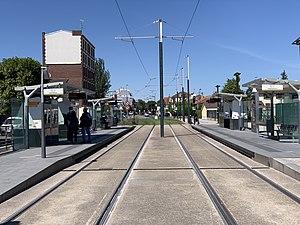
Station de tramway Jean Vilar, ligne 8 du tramway d'Île-de-France, Villetaneuse.
La liste des stations du tramway d'Île-de-France propose un aperçu des stations actuellement en service sur les lignes de tramway d'Île-de-France, en France. La première ligne a ouvert en 1992. L'ensemble des lignes, qui ne sont pas toutes en correspondance entre elles, comprend 204 stations, depuis le 14 décembre 2019, date d'extension de la ligne 4 du tramway d'Île-de-France.